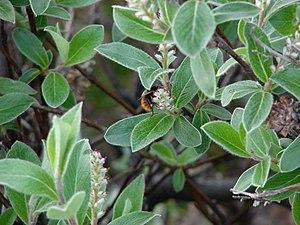
Salix glauca est une espèce de plante de la famille des Salicaceae. Ce saule pousse dans l'hémisphère Nord. Il se présente sous la forme d'un arbuste ou d'un petit arbre aux feuilles velues.